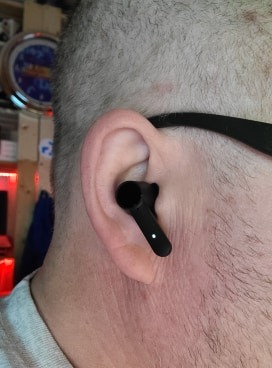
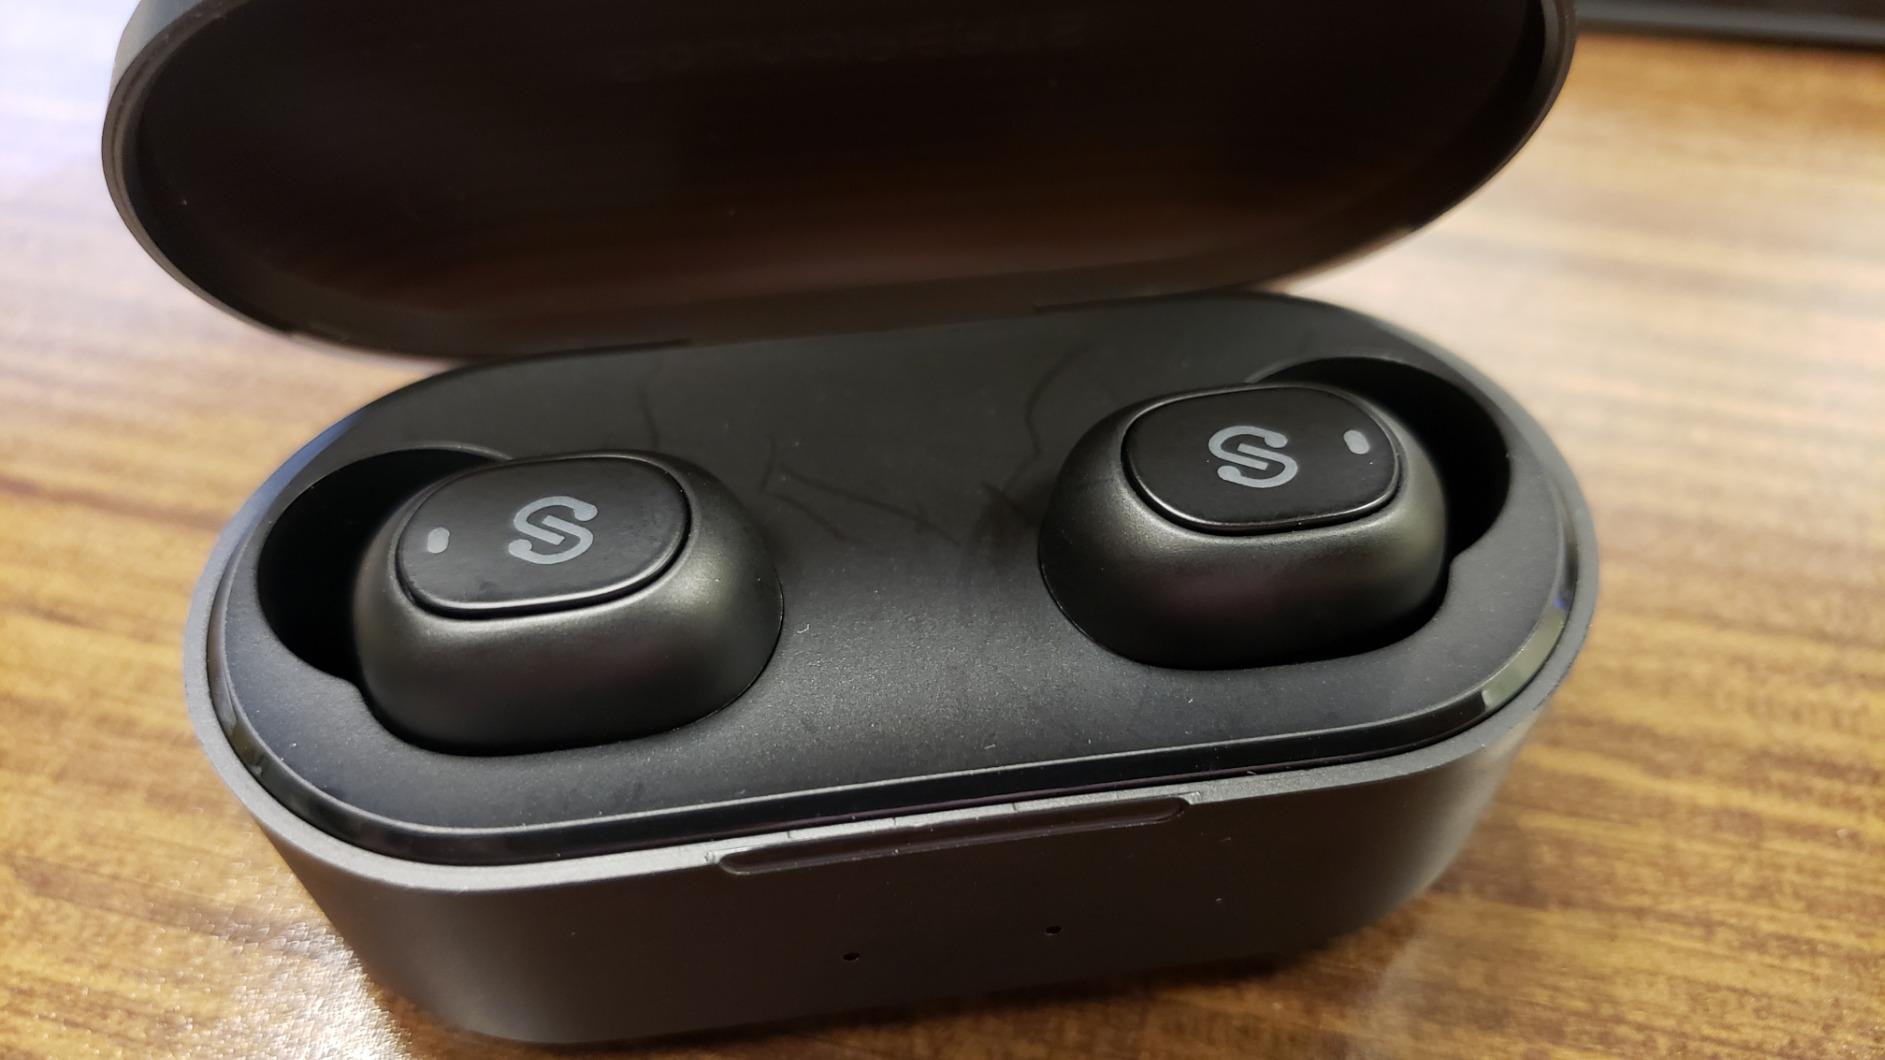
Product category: earbuds
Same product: no